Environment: real
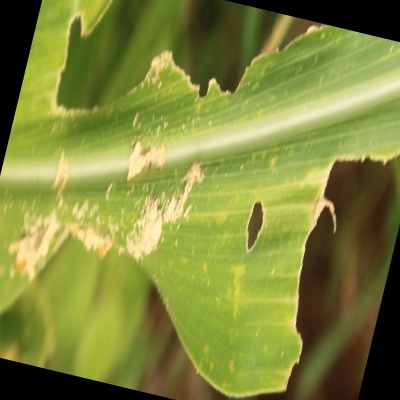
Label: fall_armyworm